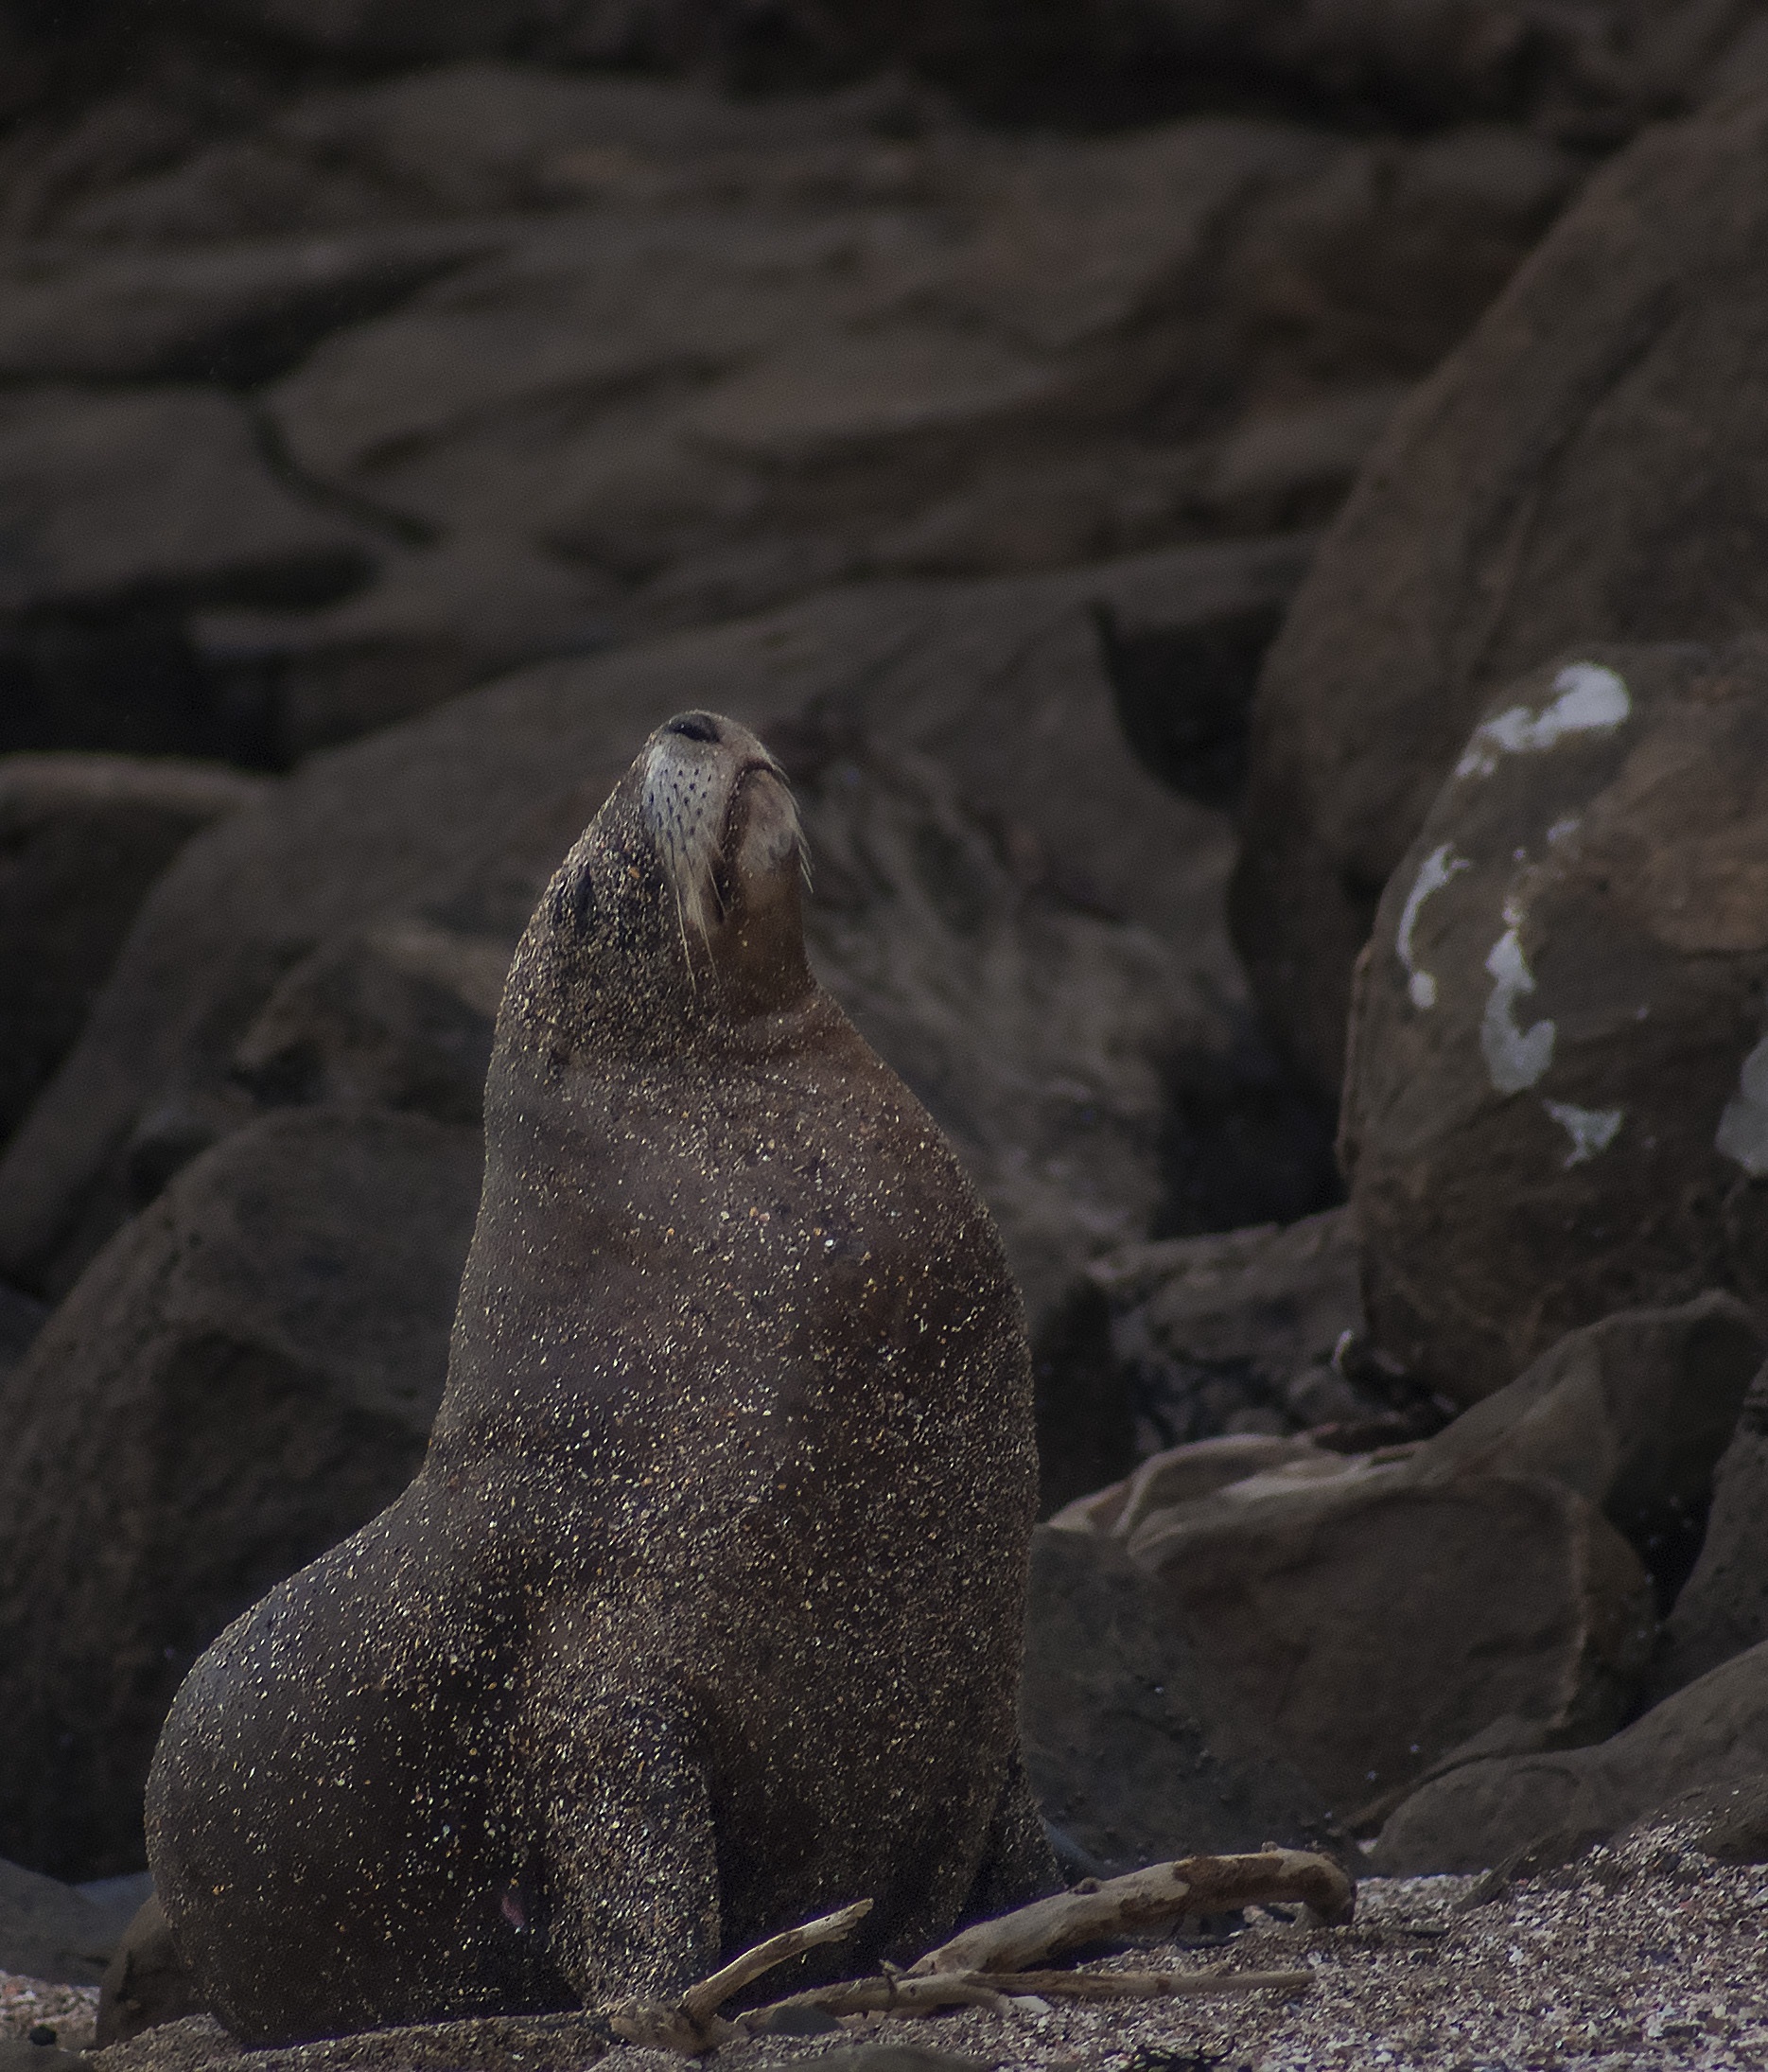
beach, sea, nature, rock, wildlife, wild, mammal, ruler, fauna, sea lion, majestic, king, seals, otter, leader, pride, dominant, dominate, proud, harbor seal, marine mammal